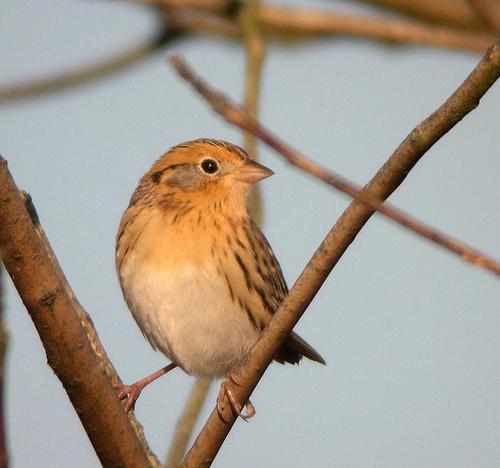
grey belly and orange body with speckled wings.
the bird has a small bill and black eyering that is round.
this little bird has a white belly and breast with a brown crown and speckled wing.
the bird has yellow and white feathers and a short pointed bill
this bird has a rounded belly, a small stature, and a short tan bill
this bird is red with white and has a very short beak.
a small beaked bird with a dark brown and tan speckled head and wings, and a white belly.
the bird has beige breast above a white belly and abdomen
this particular bird has a belly that is tan with yellow breasts
this bird has a pointed yellow bill, with a yellow breast.
Species: Le Conte Sparrow